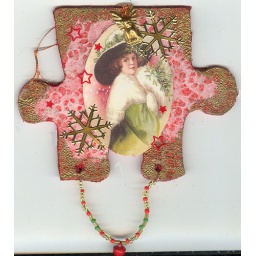
background painted with red acrylic, with an overlay of paper lace. gold embossed around the edges